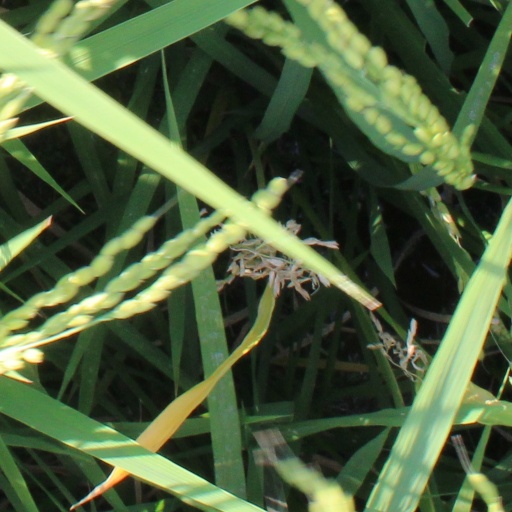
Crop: rice